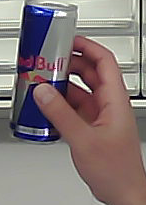
Product: redbull_energydrink